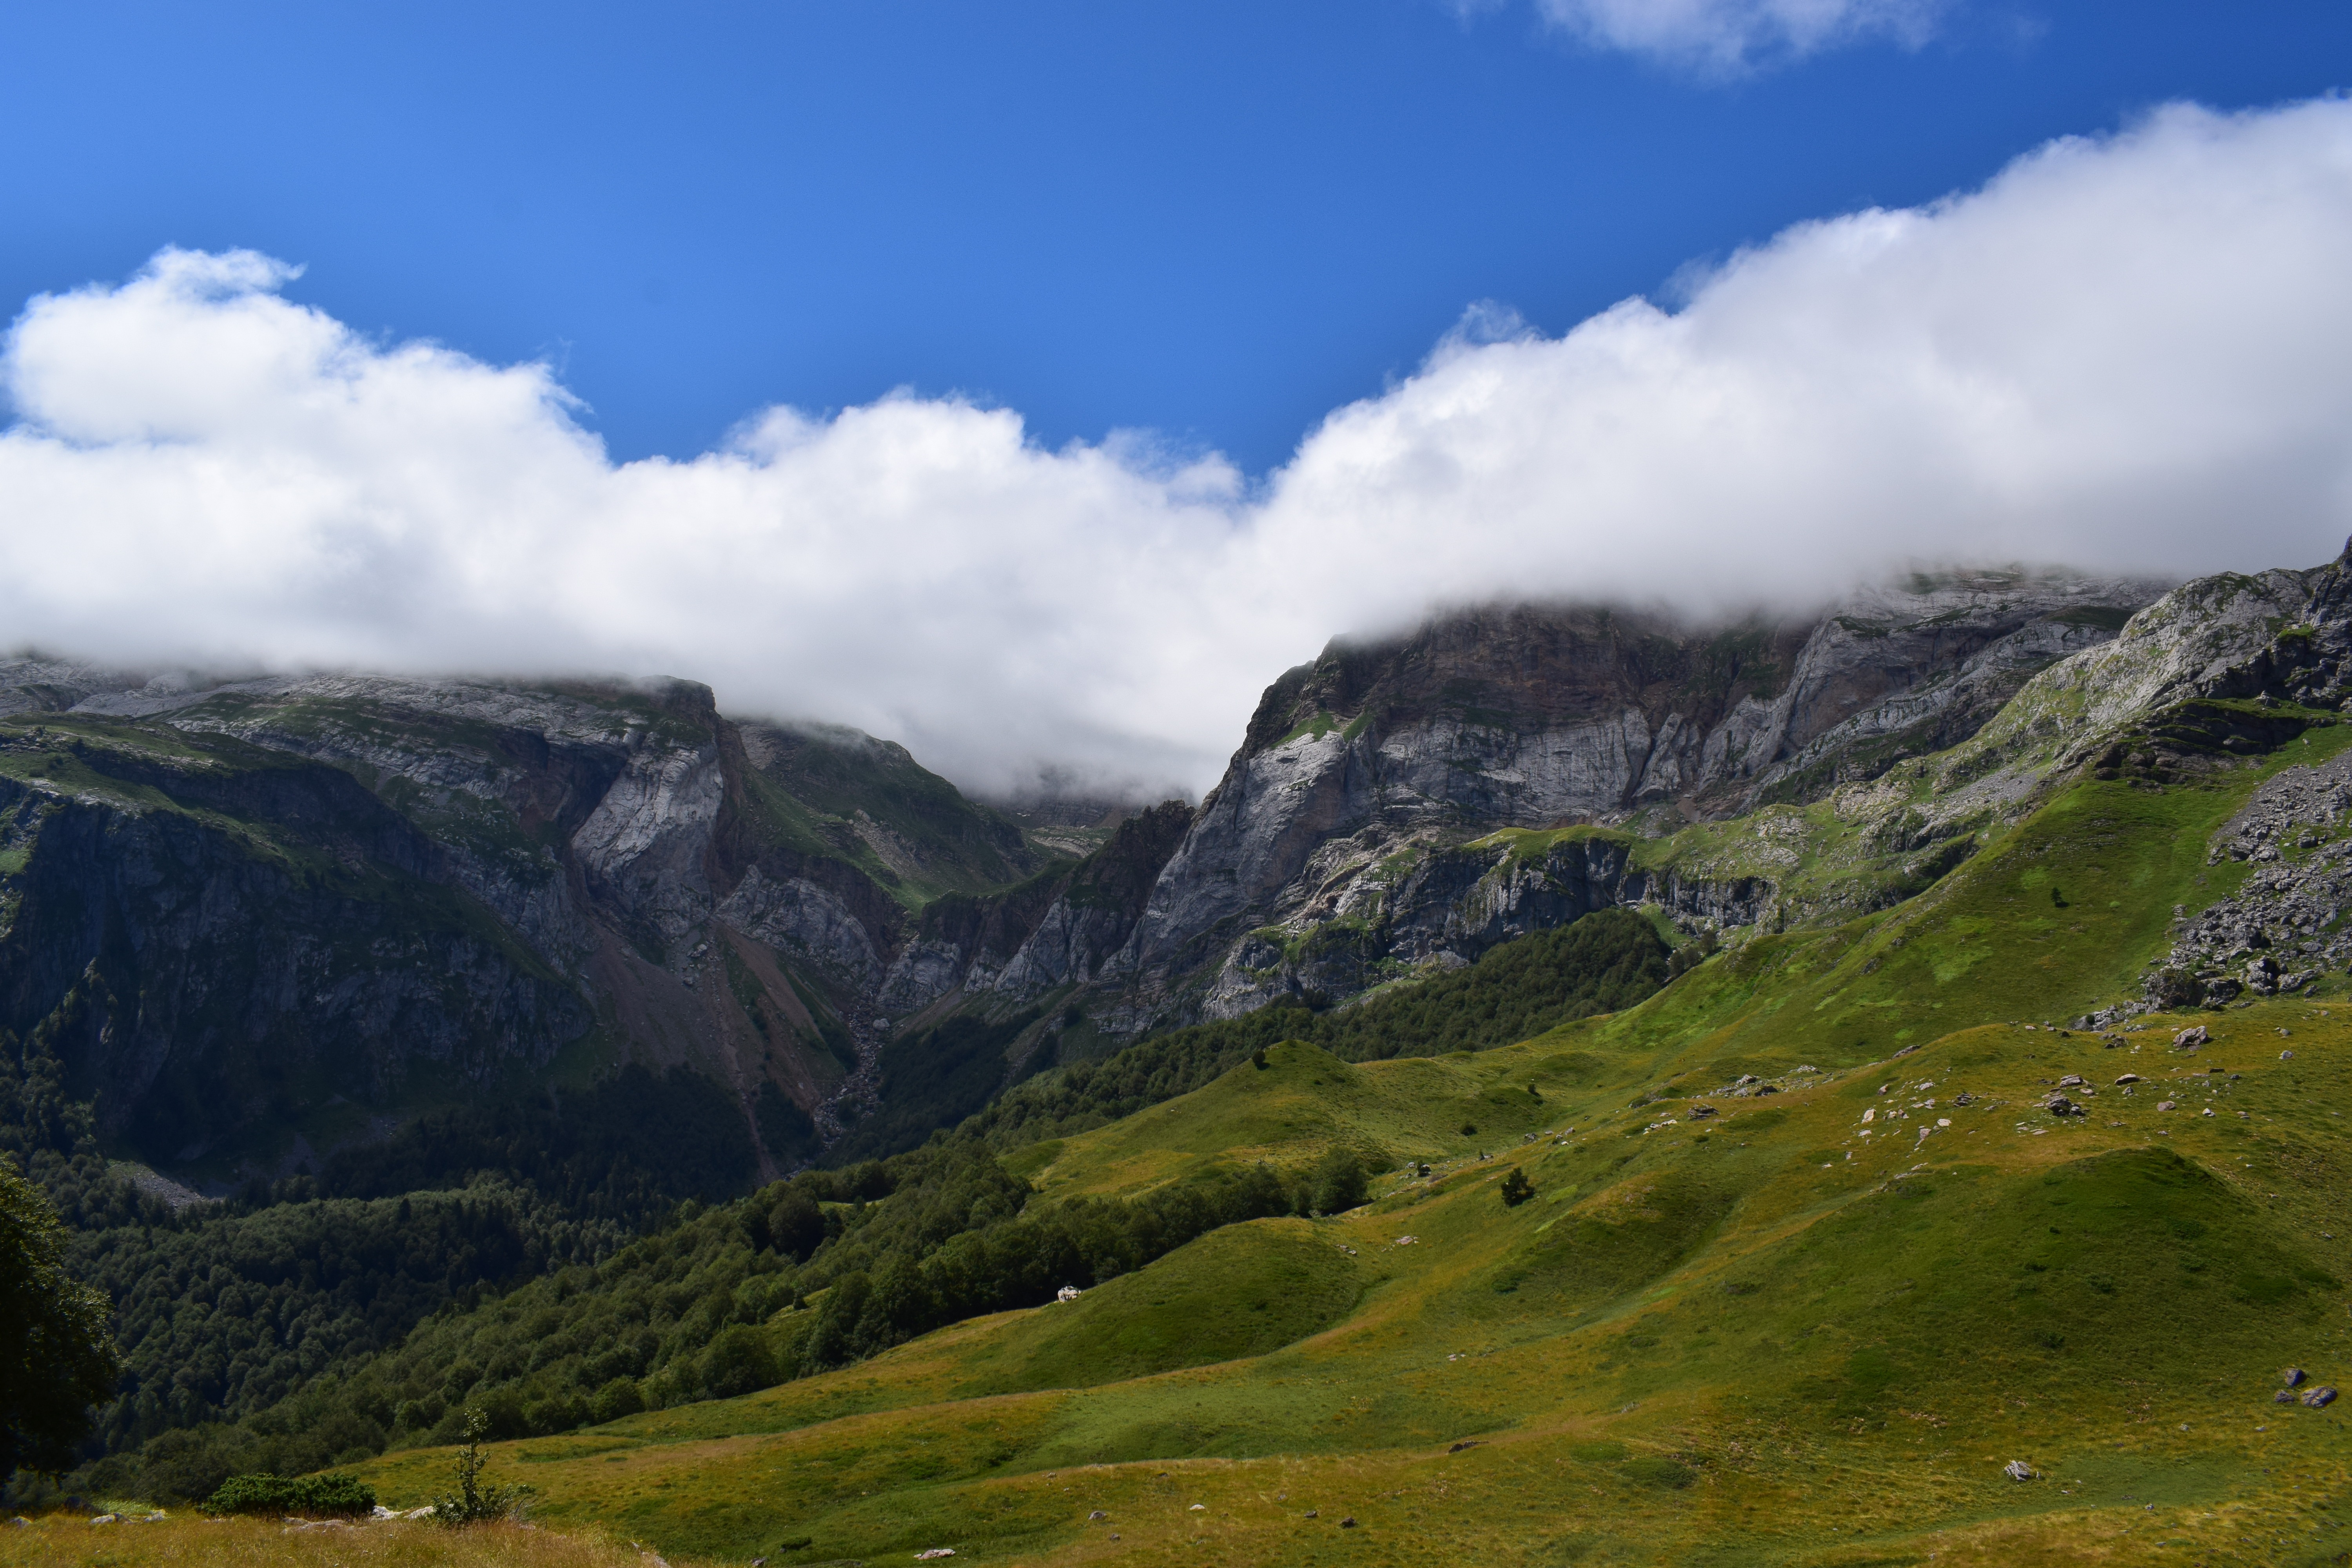
landscape, nature, wilderness, mountain, cloud, sky, meadow, hill, lake, valley, mountain range, fjord, highland, ridge, mountain landscape, clouds, alps, plateau, fell, loch, pyrenees, landform, mountain pass, geographical feature, mountainous landforms